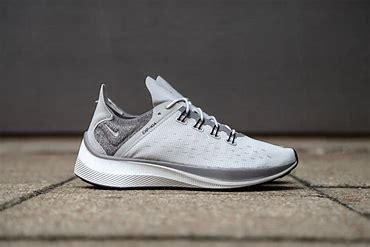
Brand: Nike
Model: Exp X14